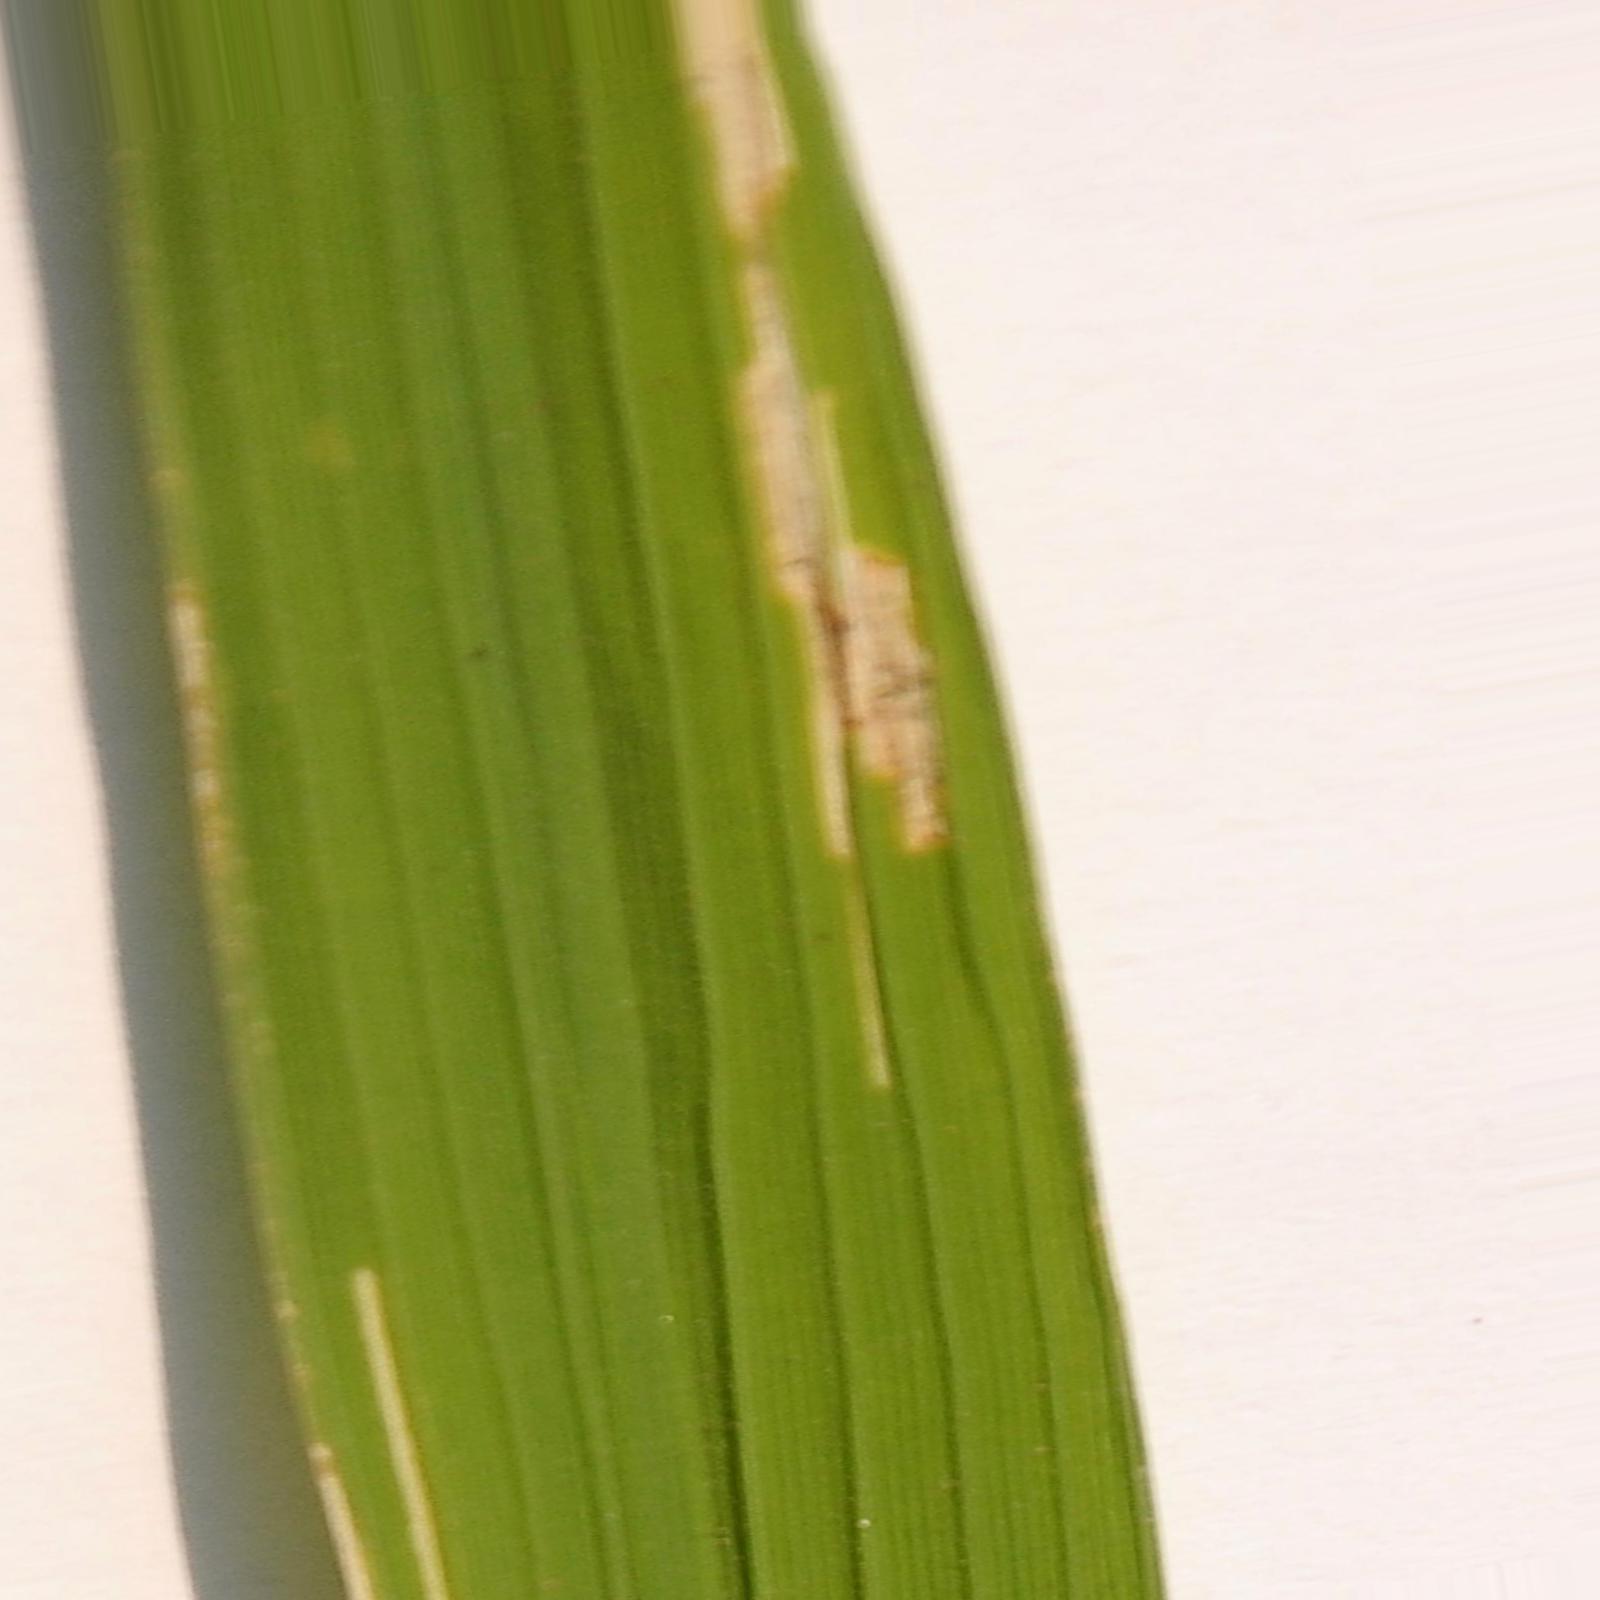
Nhãn: Bệnh Bạc lá (Bacterial leaf blight)